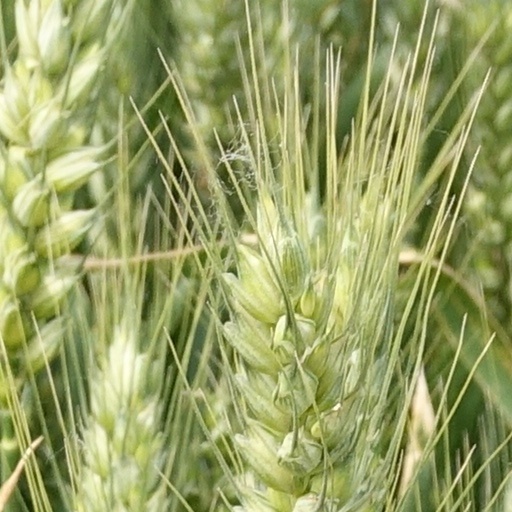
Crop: wheat